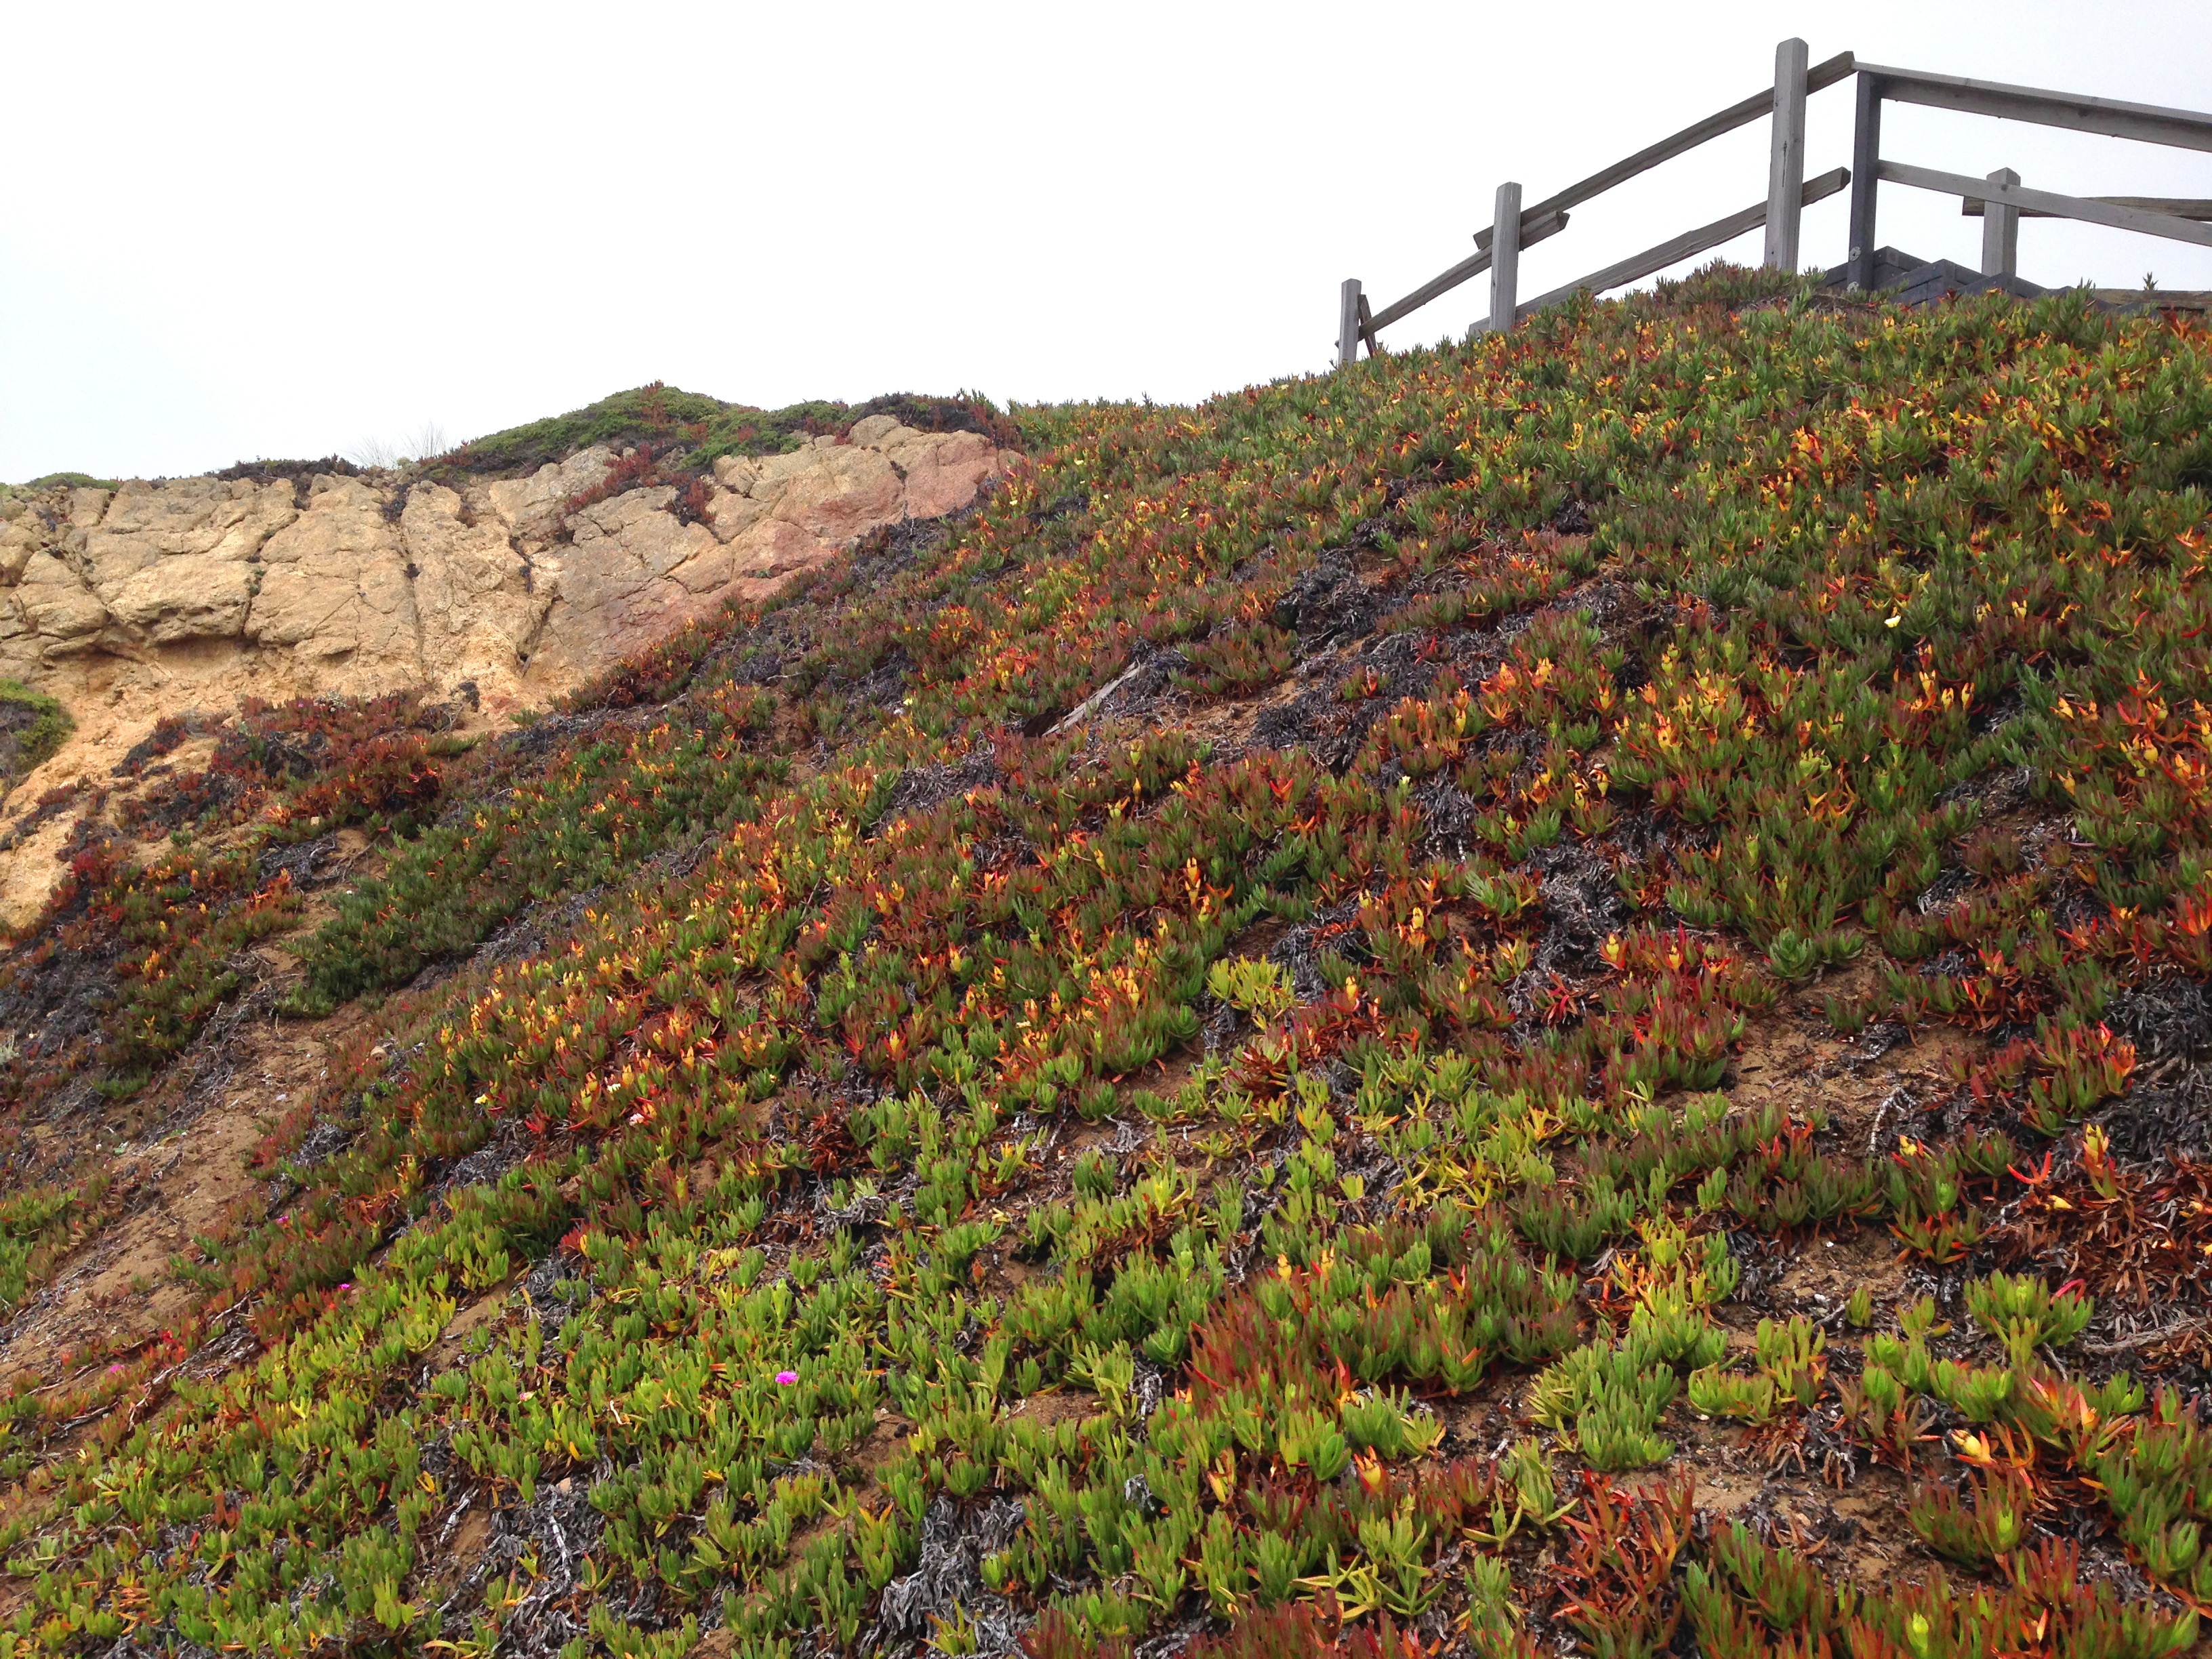
nature, fence, sky, hill, flower, environment, natural, soil, point, tourism, terrain, flora, california, flowers, outdoors, vegetation, shrub, plantation, plateau, dramatic, ecosystem, reyes, fencepost, geological phenomenon